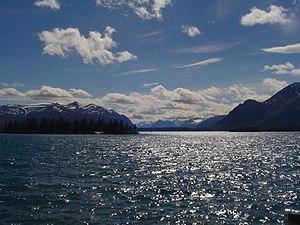
Le lac Atlin est un lac situé à l'extrême nord-ouest de la province de Colombie-Britannique au Canada.